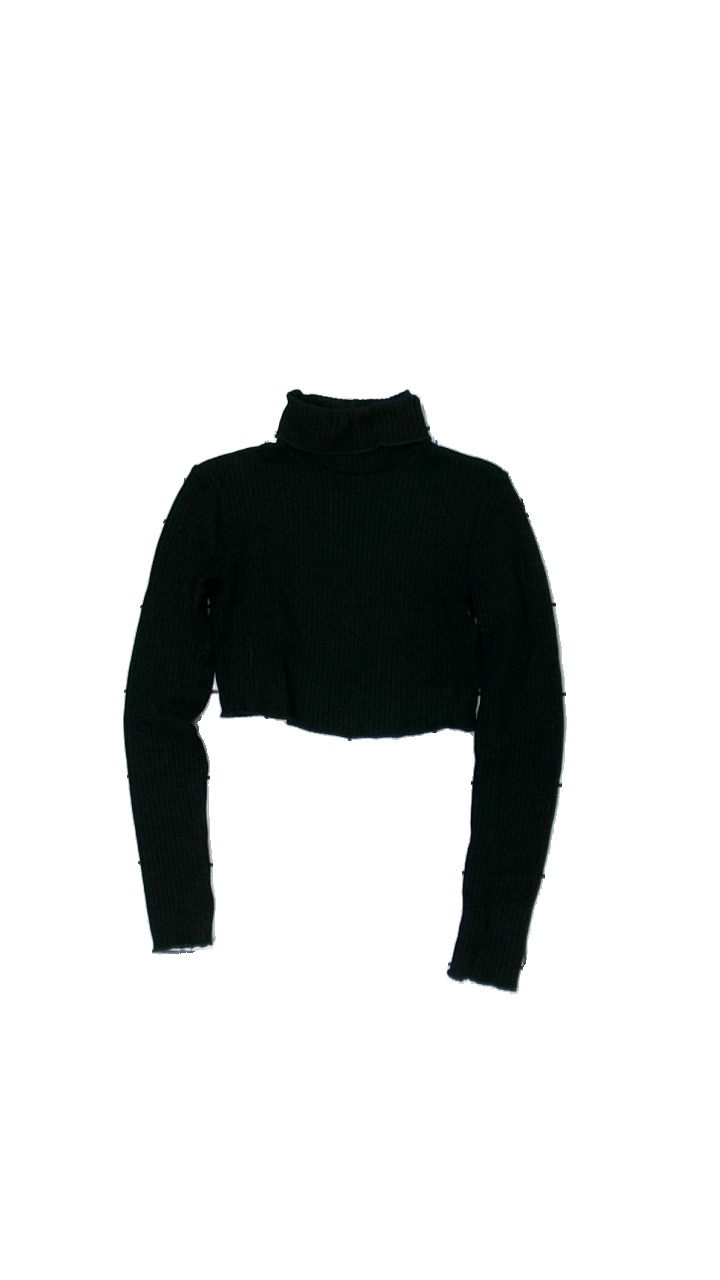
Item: Top (Ladies)
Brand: Bershka (zara)
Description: svart långärmad magtröja med hög krage, stora men svaga fläckar bak
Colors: Black
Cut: Cropped, Turtle neck
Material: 78% viscose 22% polyester
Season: All
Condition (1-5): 3
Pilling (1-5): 5
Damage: fläckar
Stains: Major
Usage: Reuse
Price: <50